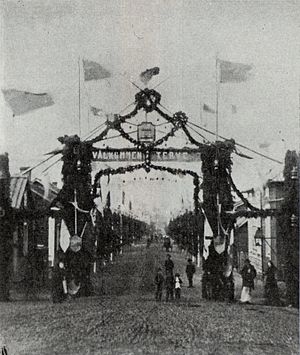
Storfyrstendømmet Finland / Økonomi, næringsliv og sociale forhold
Åbningen af jernbanen til Uleåborg i 1886
Storfyrstendømmet Finland var forgængeren for det moderne Finland. Det eksisterede i perioden 1809-1917 som en del af det Russiske Kejserrige og havde den russiske zar som storfyrste.